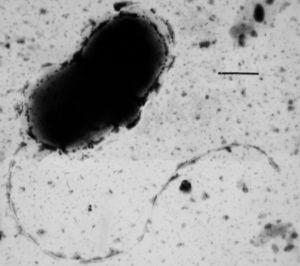
"Les micro-organismes sulfato-réducteurs ou réducteurs de sulfate, encore appelés procaryotes sulfato-réducteurs sont un groupe de microorganismes comprenant les bactéries sulfato-réductrices et les archées sulfato-réducteurs. Ces deux sous-groupes peuvent effectuer leur respiration anaérobie en utilisant le sulfate comme accepteur d'électron final, en le réduisant en sulfure d'hydrogène. Par conséquent, ces micro-organismes sulfidogènes ""respirent"" du sulfate plutôt que de l'oxygène moléculaire, qui est l'accepteur d'électrons final réduit en eau dans la respiration aérobie.
Les Deltaproteobacteria ou Protéobactéries δ sont l'un des cinq groupes de Proteobacteria.
Desulfovibrio est un bacille à Gram négatif, pouvant prendre des formes variées.